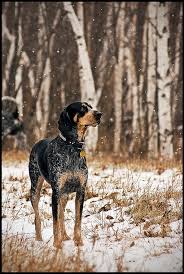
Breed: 217-n000050-bluetick